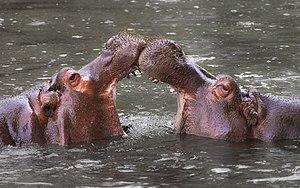
Deux Hippopotames photographiés dans le zoo Whipsnade à Bedfordshire, en Angleterre. Magyar: Vízilovak (Hippopotamus amphibius) a Whipsnade Állatkertben (Anglia, Dagnall). Italiano: Ippopotami (Hippopotamus amphibius) nello Zoo di Whipsnade, Inghilterra. ქართული: ბეჰემოთები (Hippopotamus amphibius) უიპსნეიდის ზოოპარკში, დიდი ბრიტანეთი. 한국어: 하마(Hippopotamus amphibius). 영국 잉글랜드 대그놀의 휩스네이드 동물원에서 촬영. Македонски: Нилски коњи во зоолошката градина „Випснејд“ во Дагнал, Англија. Polski: Hipopotam nilowy. Русский: Обыкновенные бегемоты (Hippopotamus amphibius). Зоопарк Уипснейд, Англия. 中文（简体）‎: 河马(Hippopotamus amphibius)，拍摄于德国南部.